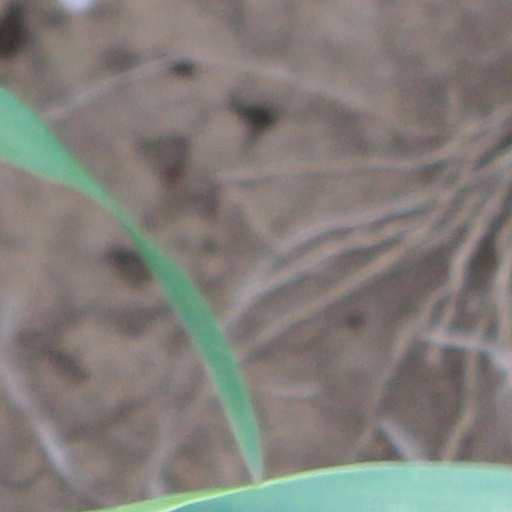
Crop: wheat